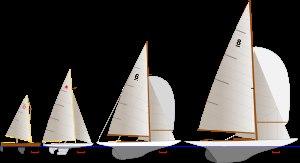
Cette page rapporte les résultats de la voile aux Jeux olympiques d'été de 1936.